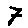
Label: 7